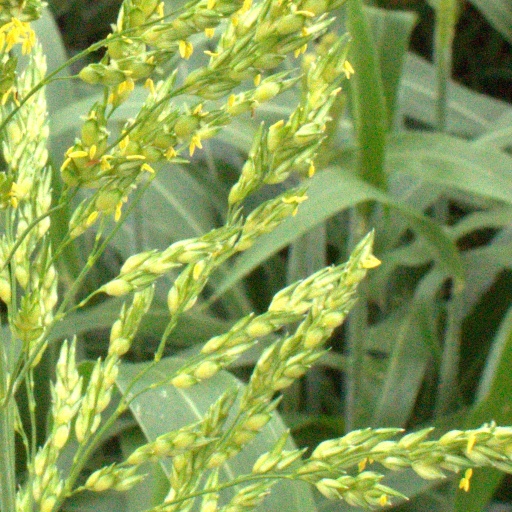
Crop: sorghum